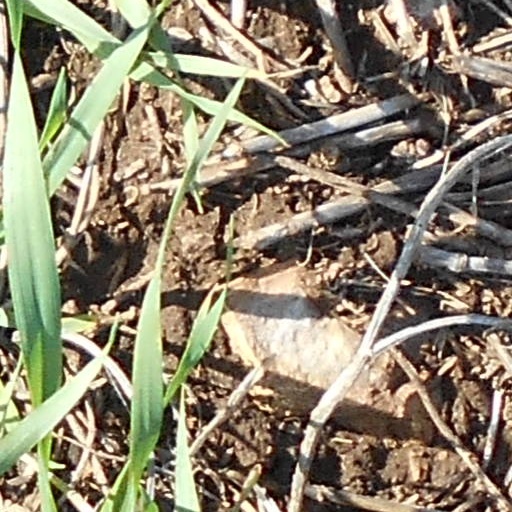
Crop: wheat